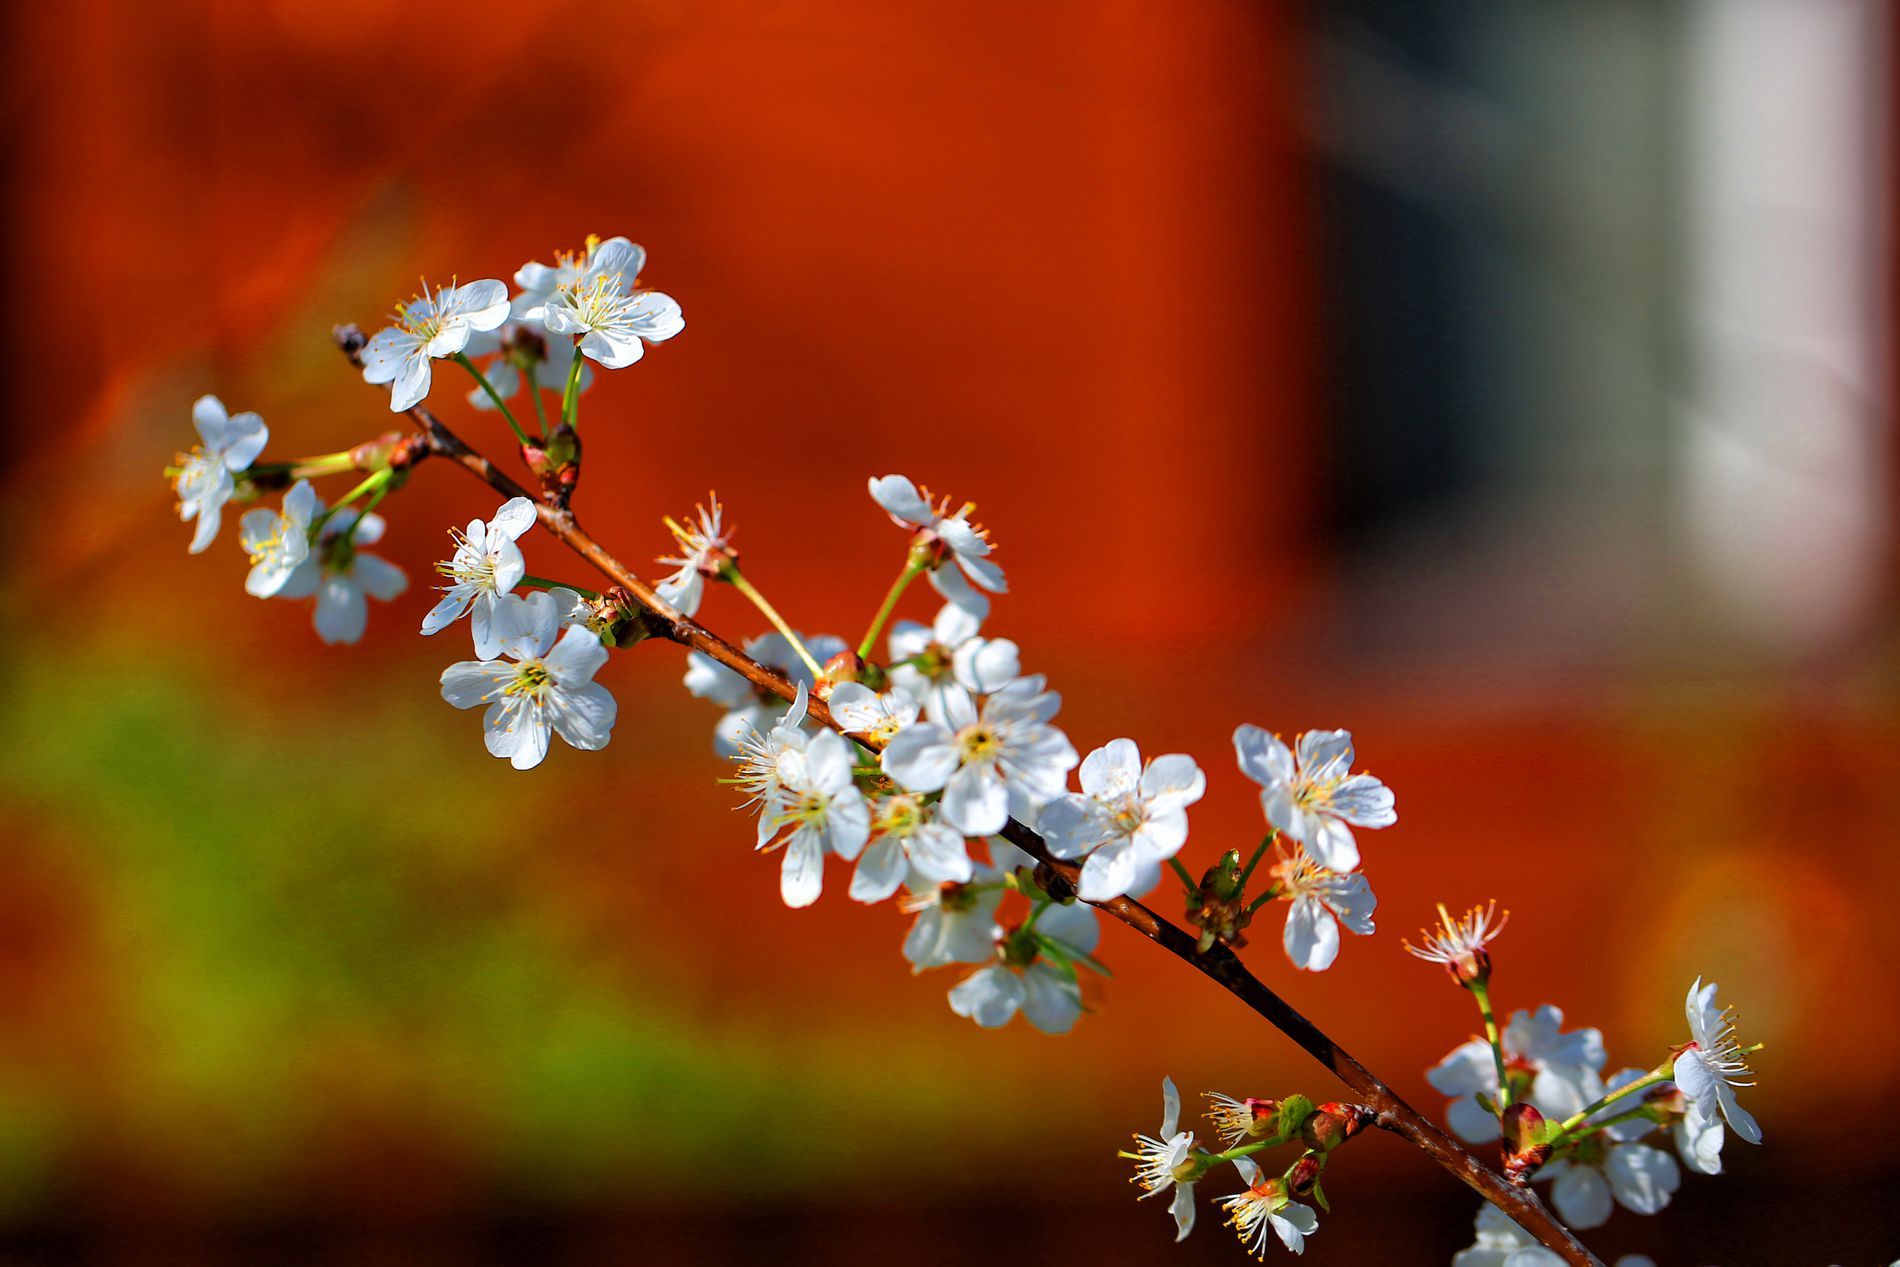
Mature Flower with White Petals
The photo shows a mature flower with bright white petals. It stands in front of a blurry background, which puts the focus on the flower.
Close shot. The photo shows a mature flower. The lighting is natural and bright, giving a soft glow to the petals. The white color of the flower adds a touch of beauty to the scene. The overall atmosphere is contemplative, focusing on the beauty of the flower.
Labels: Plant, Pollen, Flower, Petal, Geranium, Cherry Blossom, Animal, Insect, Invertebrate, Anemone, Food, Fruit, Produce, Blurry Background
Camera: Canon Canon EOS 5D Mark III
Lens: EF100mm f/2.8L Macro IS USM, Canon EF 100mm f/2.8L Macro IS USM
Aperture: F3.2
Exposure: 1/2000 sec
ISO: 100
Focal length: 100.0 mm